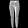
Label: Trouser